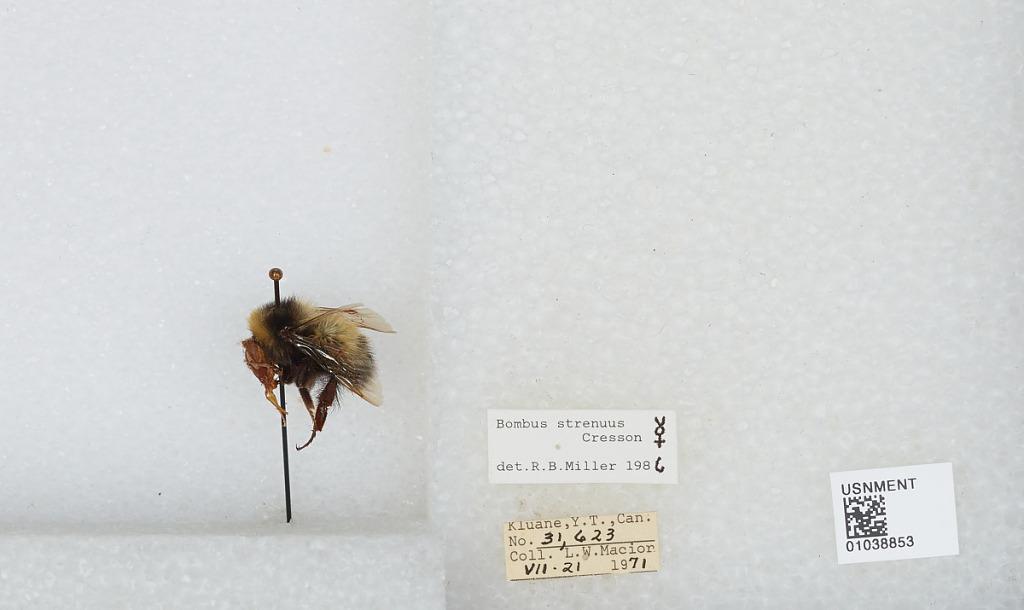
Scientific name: Bombus (Alpinobombus) neoboreus Sladen
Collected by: L. Macior
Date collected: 1971-7-21
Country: Canada
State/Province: Yukon Territory
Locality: Kluane
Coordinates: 60.75, -139.5
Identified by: Miller, R. B.